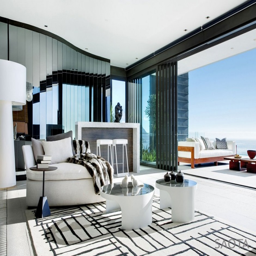
photo of black and white carpet and furniture in the living room